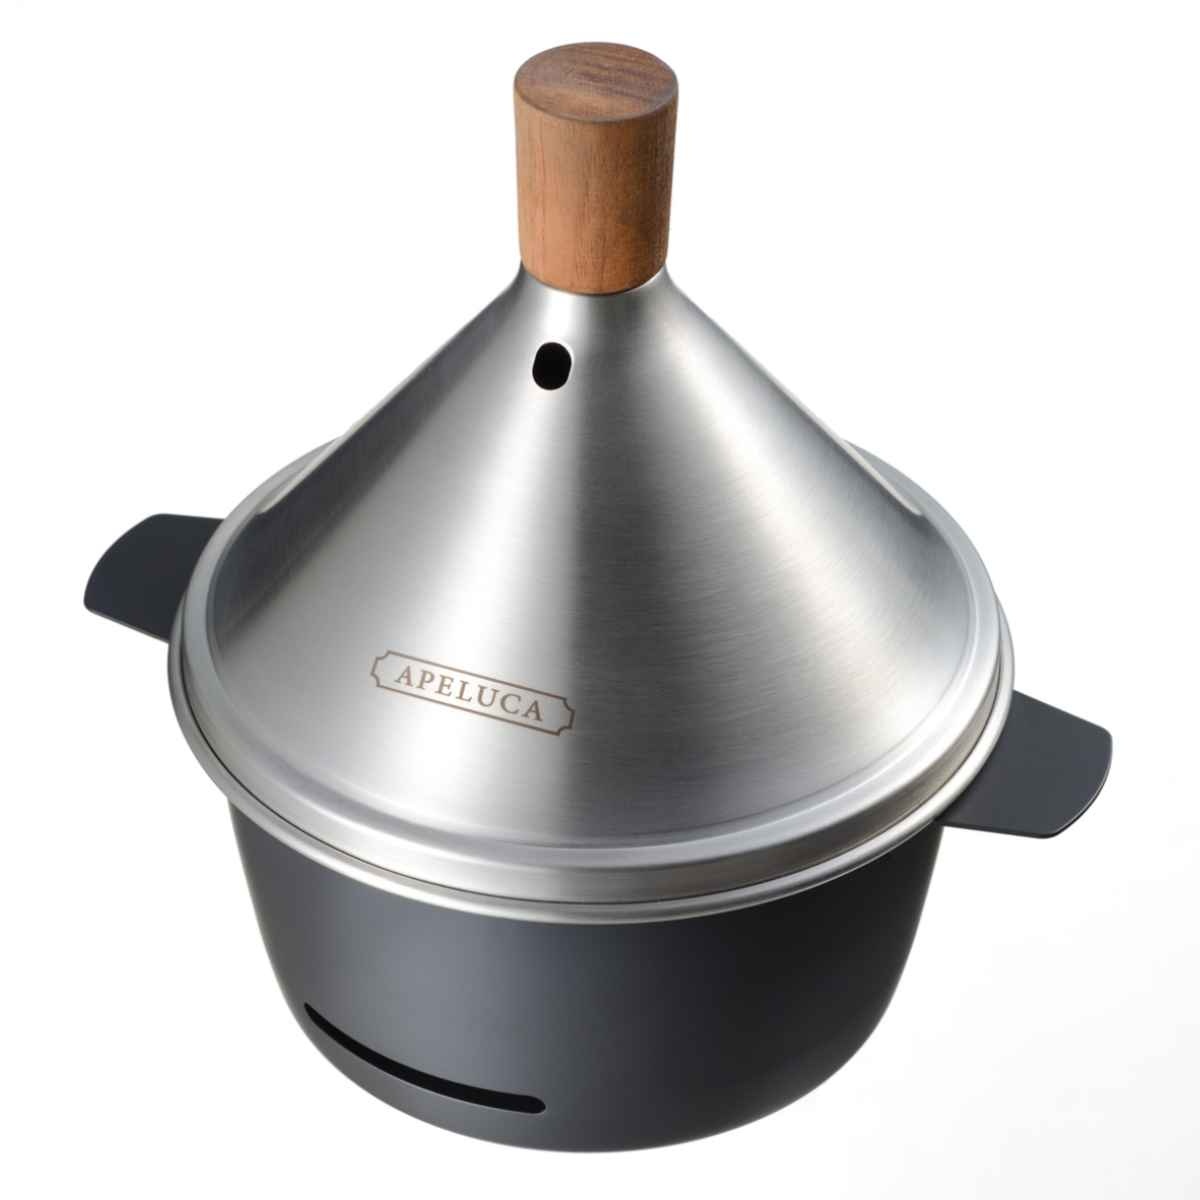
オークス/燻製器 APELUCA テーブルトップスモーカー 日本製
Brand: +CASA [プラスカーサ] 公式オンラインストア
テーブルの上でゆったり過ごす贅沢な時間 テーブルの上で簡単・手軽に燻製を スタイリッシュなデザイン 贅沢な大人のAPELUCA時間 コンパクトで使いやすい 届いたらすぐに使えるセット 【ブランド】 オークス 【商品名】 燻製器 APELUCA テーブルトップスモーカー 日本製 【サイズ】 約 幅23×奥行18×高さ22（cm） 重量：830g 【素材】 本体：鋼板（シリコン樹脂塗装） 蓋、網：ステンレス鋼（クロム18％、ニッケル8％） チップ皿：ステンレス鋼（クロム18％） つまみ：ウォールナット（天然オイル塗り） 収納袋：綿 【生産国】 日本 【セット内容】 1セット （本体、蓋、チップ皿、網、スモークチップ50g、スモークウッド100g、収納袋、レシピ冊子） 【送料】 北海道/沖縄/離島：1,300円 その他地域：850円 【納期】 ご注文後最短5～7日でのお届けとなります。 ※共有在庫につき、ご注文のタイミング次第では欠品の場合がございます。 その際は、別途ご連絡とさせていただきます。ご了承ください。 【JANコード】4905343070009
Category: Home & Garden > Kitchen & Dining > Kitchen Appliances > Food Smokers